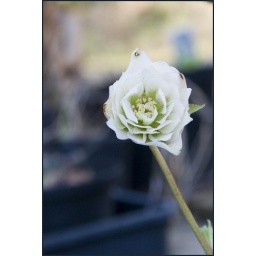
Another lovely surprise - a forgotten helebore in a pot, with a double white flower - one for my white border!